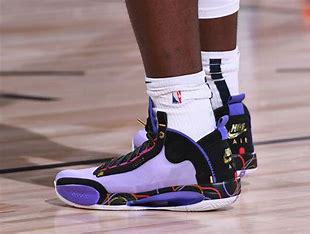
Brand: Jordan
Model: Zion 3